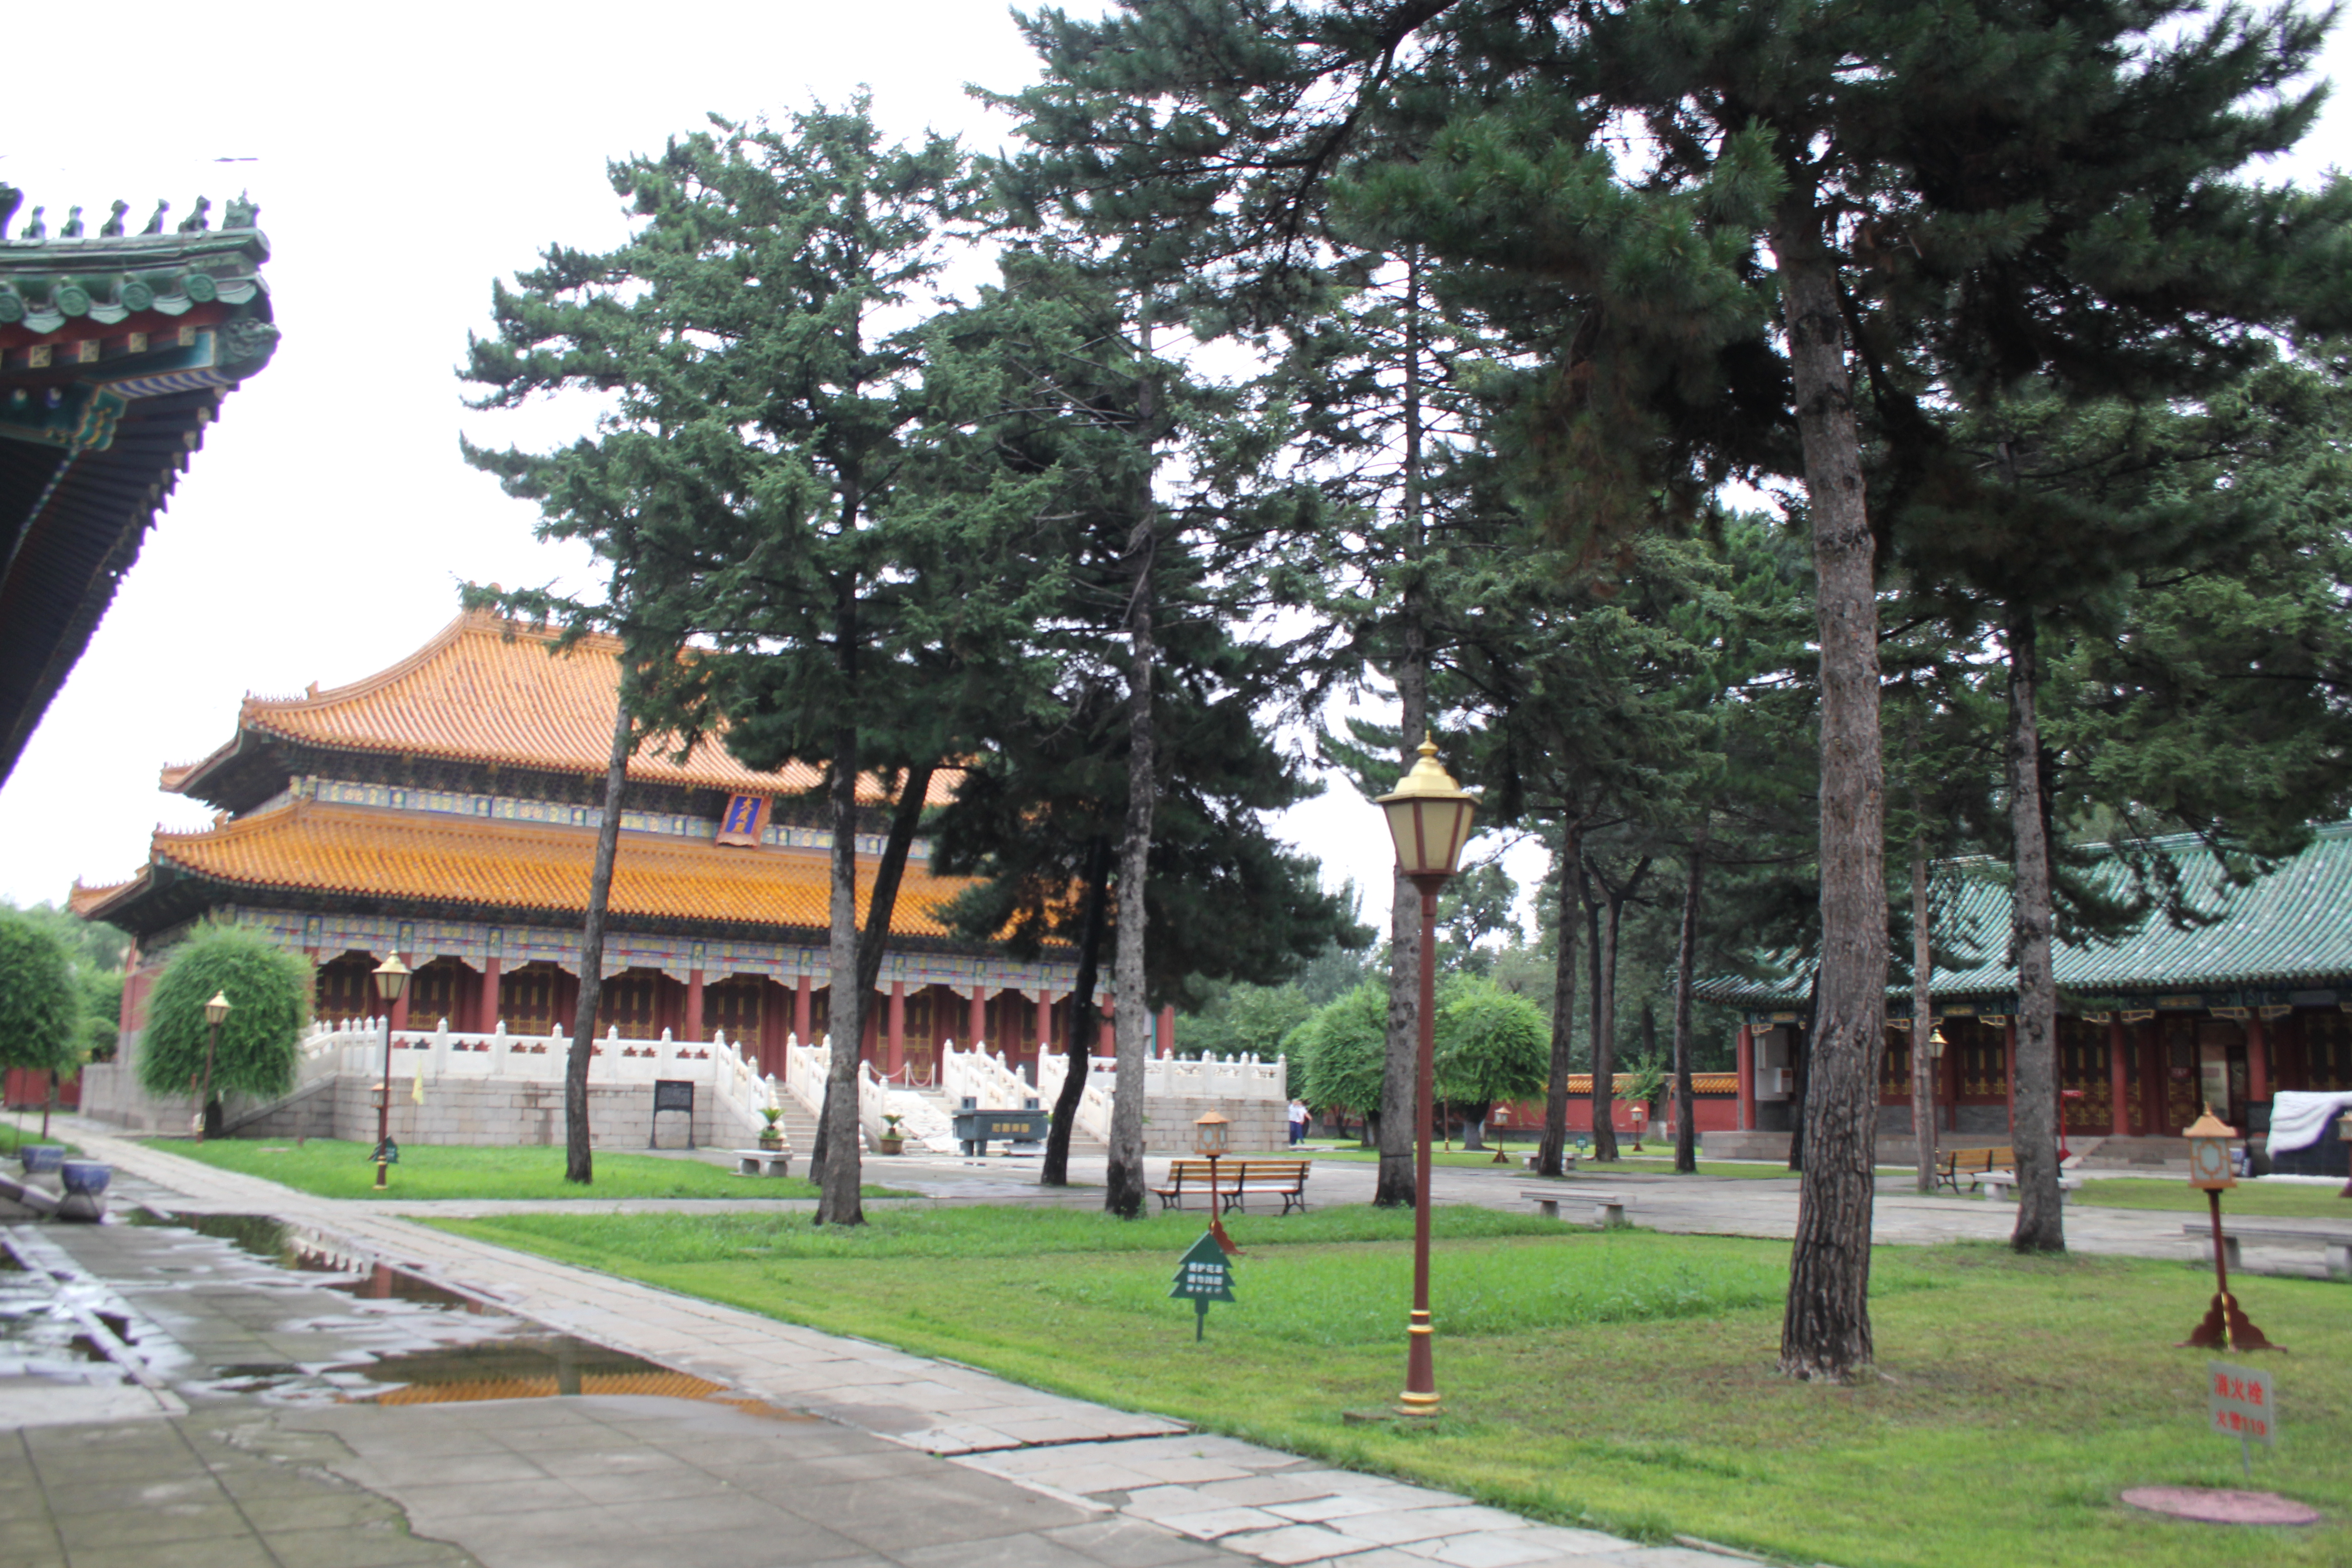
tourism, adventure, Beautiful Places, Pretty Places, environment, Interesting Places, harbin, museums, architecture, art, nature, museum, history, ancient history, china, asia, imperial palace, dynasty, building, public space, tree, city, leisure, chinese architecture, plaza, temple, plant, place of worship, street, urban design